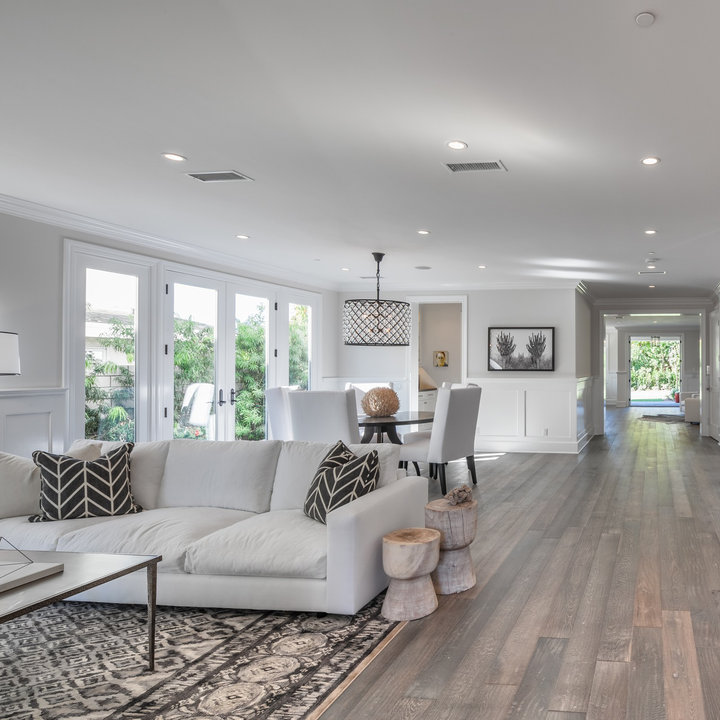
Style: Classic